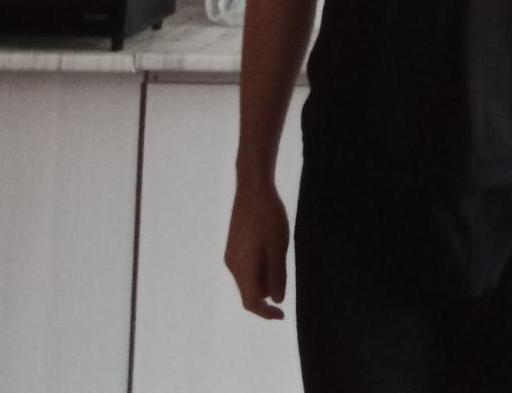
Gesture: no_gesture